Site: saxony
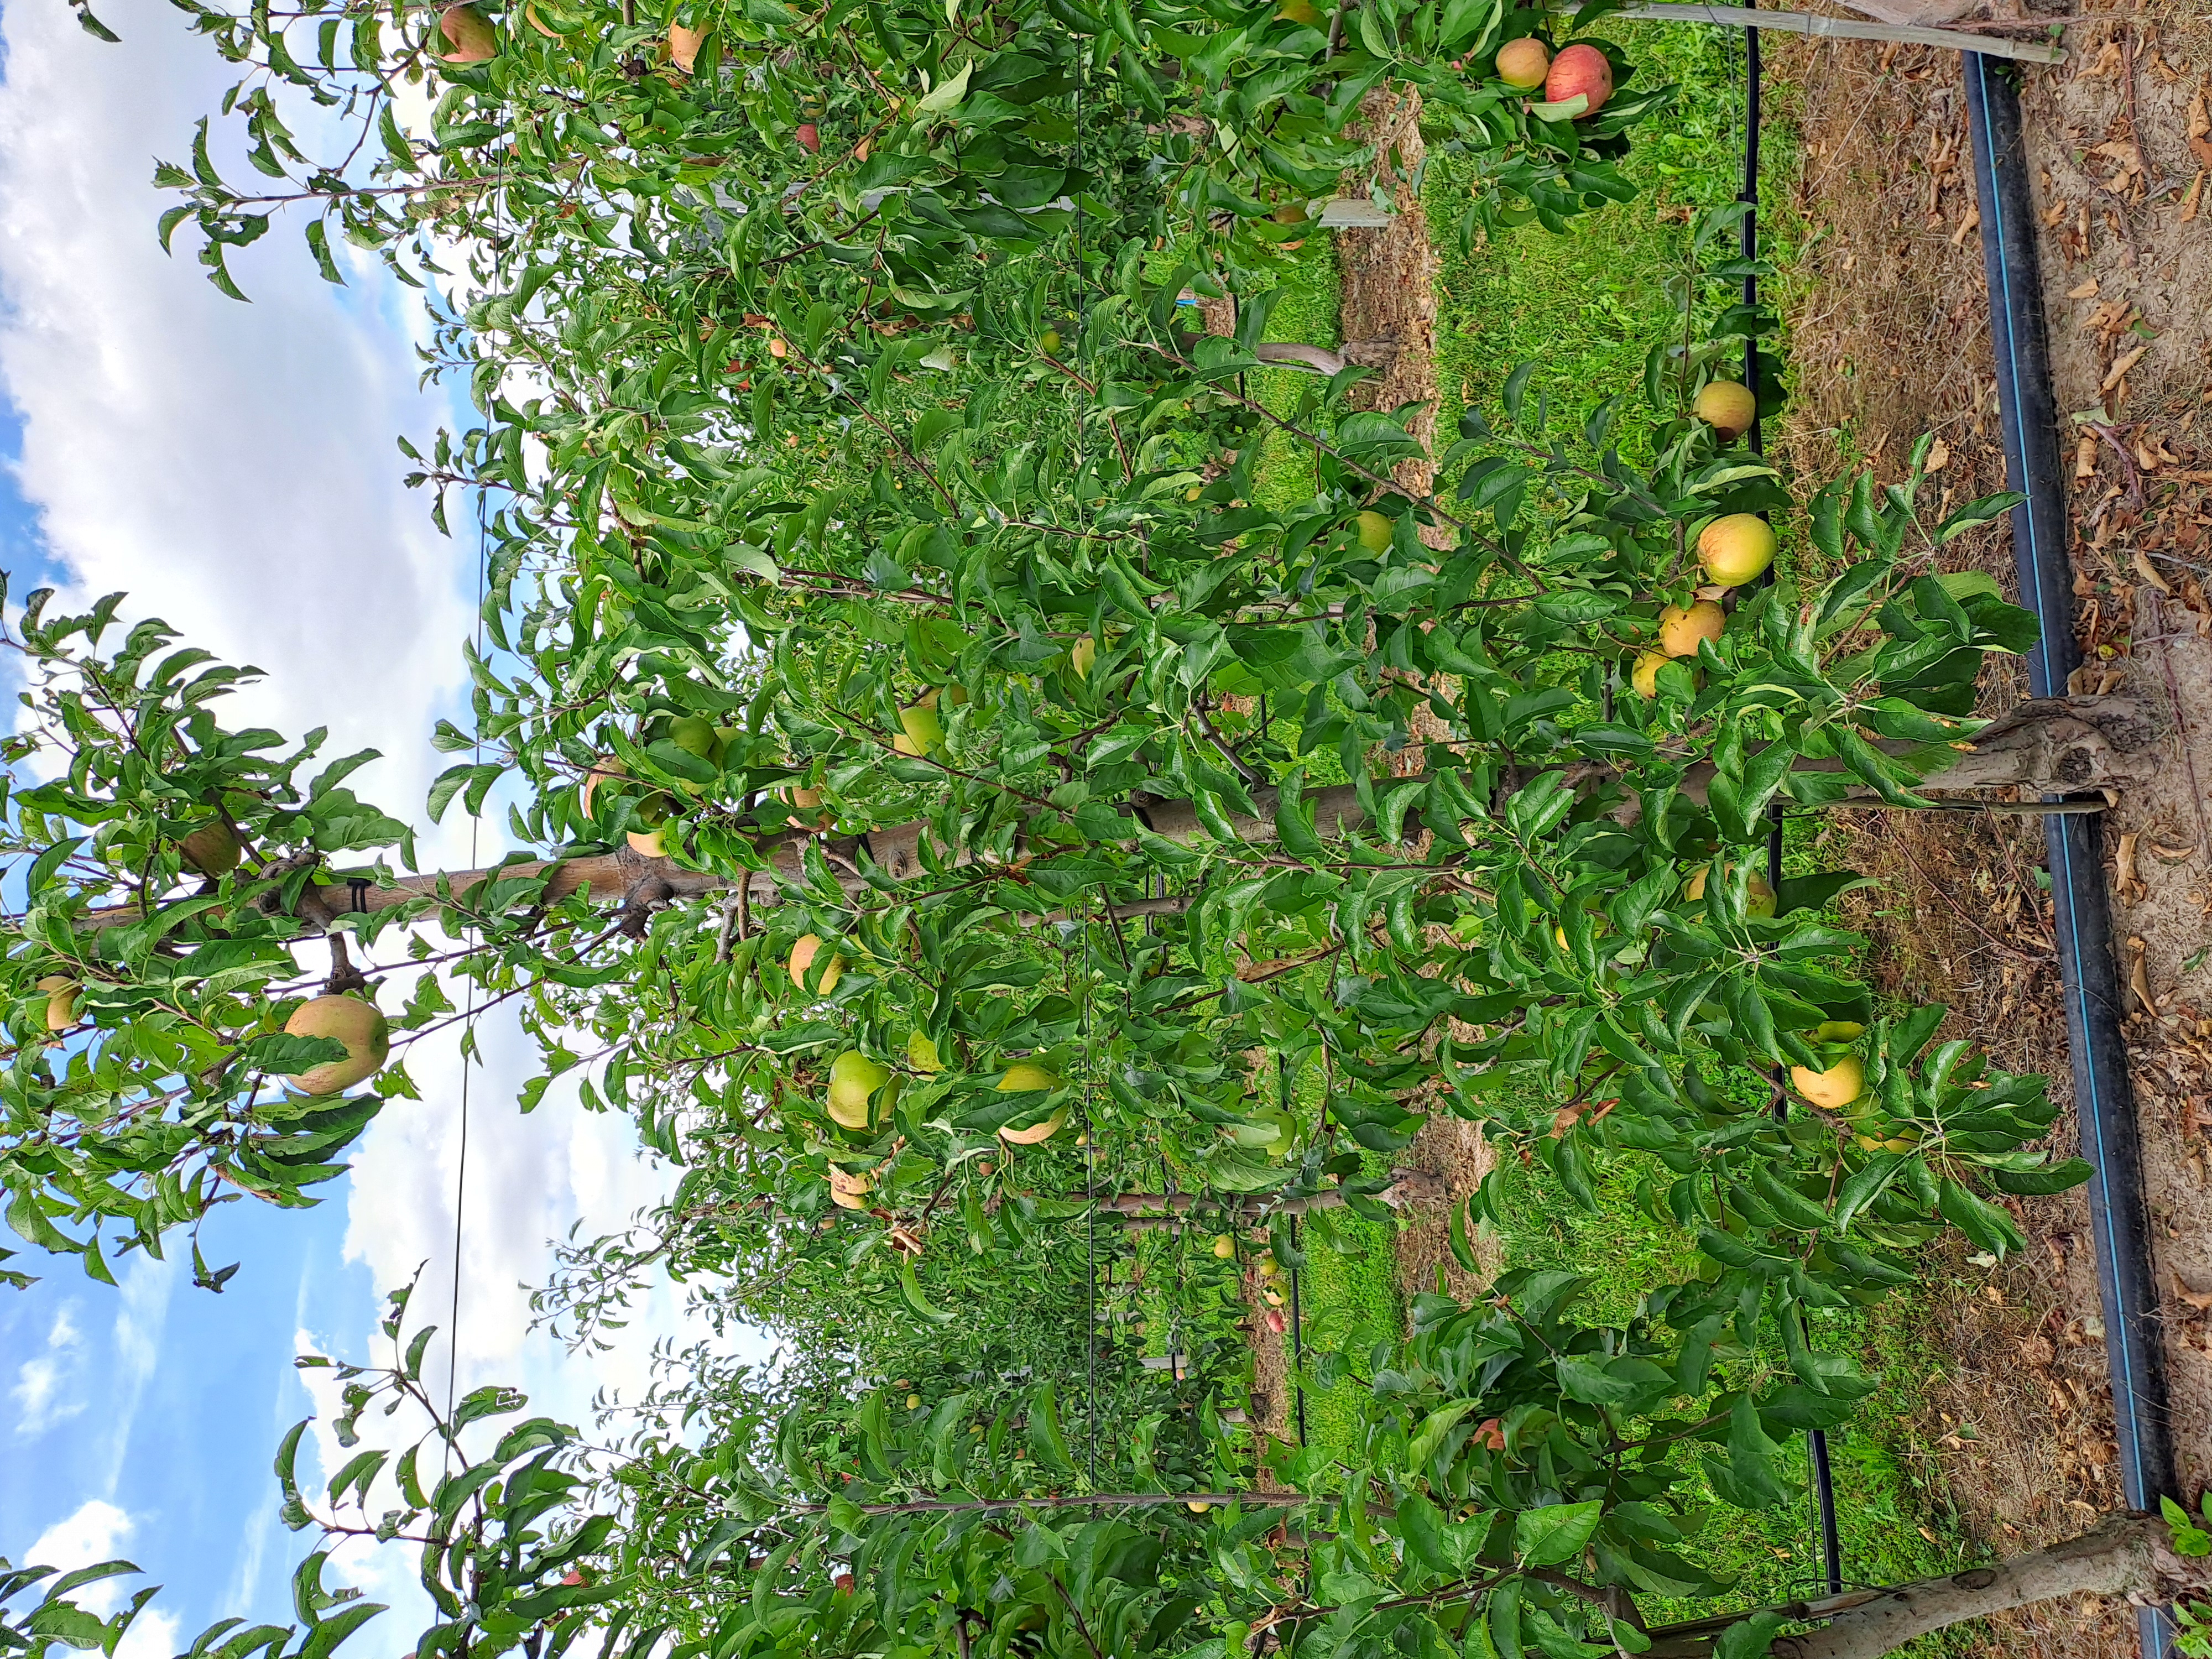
Growth stage (BBCH 85): Maturity of fruit and seed